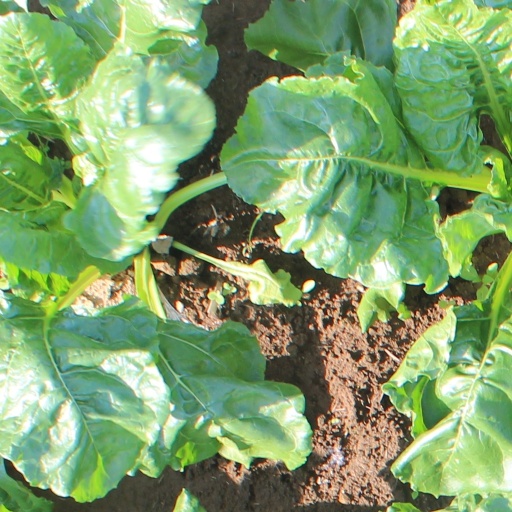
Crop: sugar beet